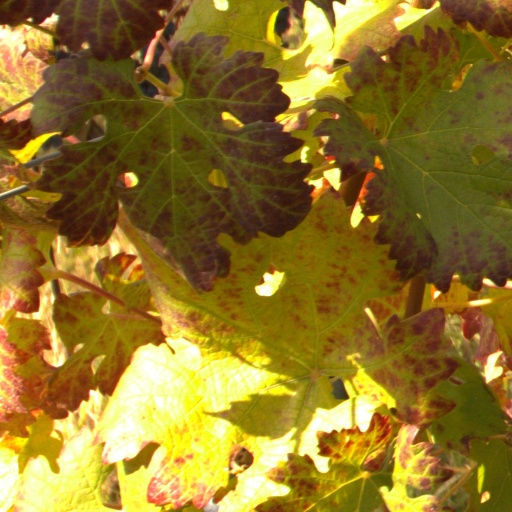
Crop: grape